Criticism of Spotify

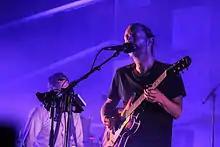
Radiohead singer Thom Yorke (front) and producer Nigel Godrich (rear) have accused Spotify of not supporting new artists fairly.

In July 2013, the Radiohead singer Thom Yorke and the producer Nigel Godrich removed their band Atoms for Peace and Yorke's solo music from Spotify. In a tweet, Yorke stated: "Make no mistake—new artists you discover on #Spotify will not get paid. Meanwhile, shareholders will shortly be rolling in it. Simples." Godrich stated: "[Streaming] cannot work as a way of supporting new artists' work. Spotify and the like either have to address that fact and change the model for new releases, or else all new music producers should be bold and vote with their feet."